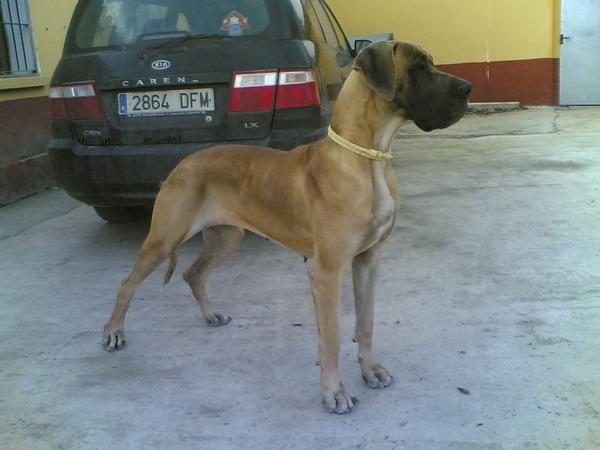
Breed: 206-n000035-Great_Dane